Trout Beck (Glenderamackin)

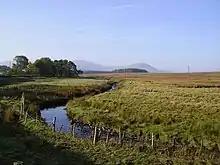
Trout Beck, looking towards Clough Head and Great Dodd

Trout Beck is a long stream or beck in the English Lake District, Cumbria. It rises on the northwestern slopes of Great Dodd, with tributaries including Groove Beck and Thornsgill Beck, and flows east then north to the hamlet of Troutbeck. It then flows west, parallel to and south of the A66 road, going just south of Hutton Moor End then under the old Hutton Moor Road at Wolt Bridge where it joins the River Glenderamackin.